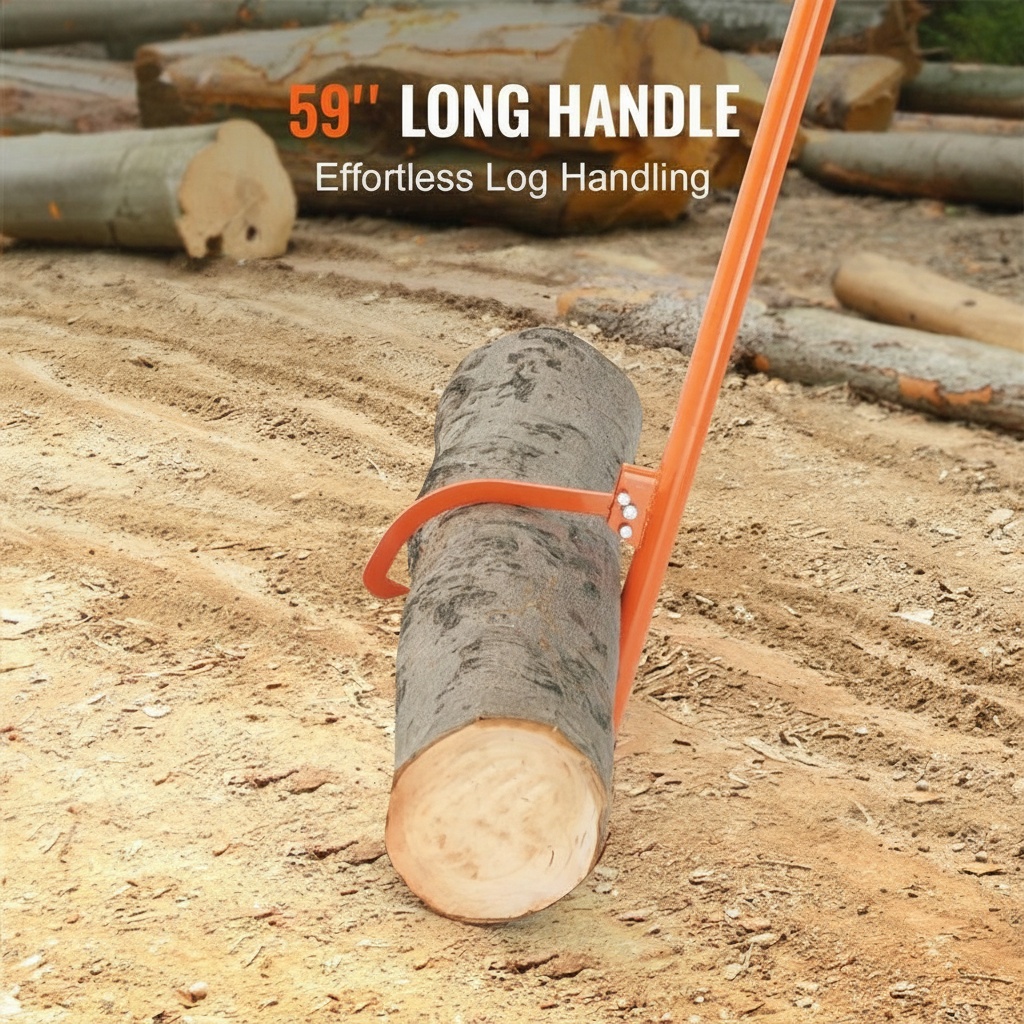
VEVOR Cant Hook Tool 59 In Heavy Duty Steel Log Roller Forestry Logging Tools
Brand: Jivanya.us
Category: Business & Industrial > Forestry & Logging > Forestry & Logging Tools > Log Hooks